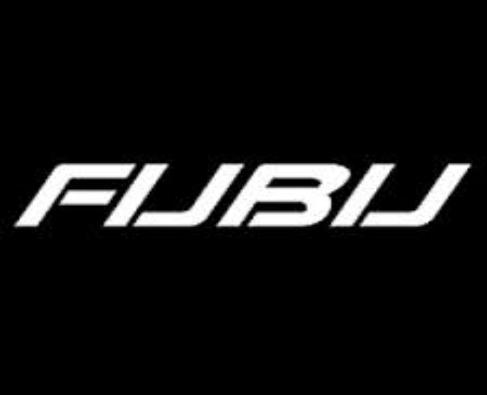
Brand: FUBU
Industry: Clothes